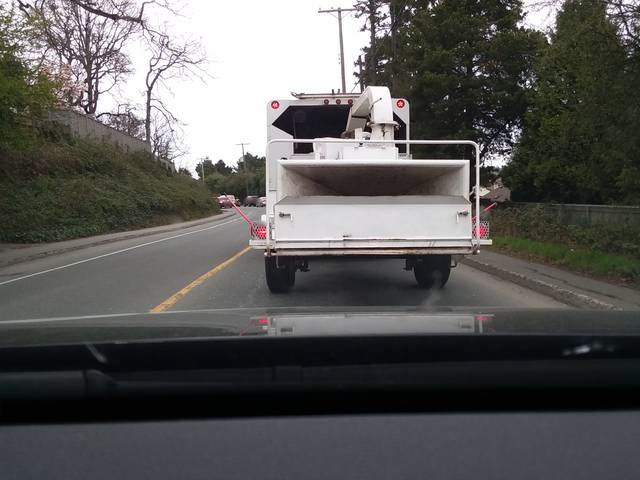
Region: Canada
Coordinates: 48.476, -123.411